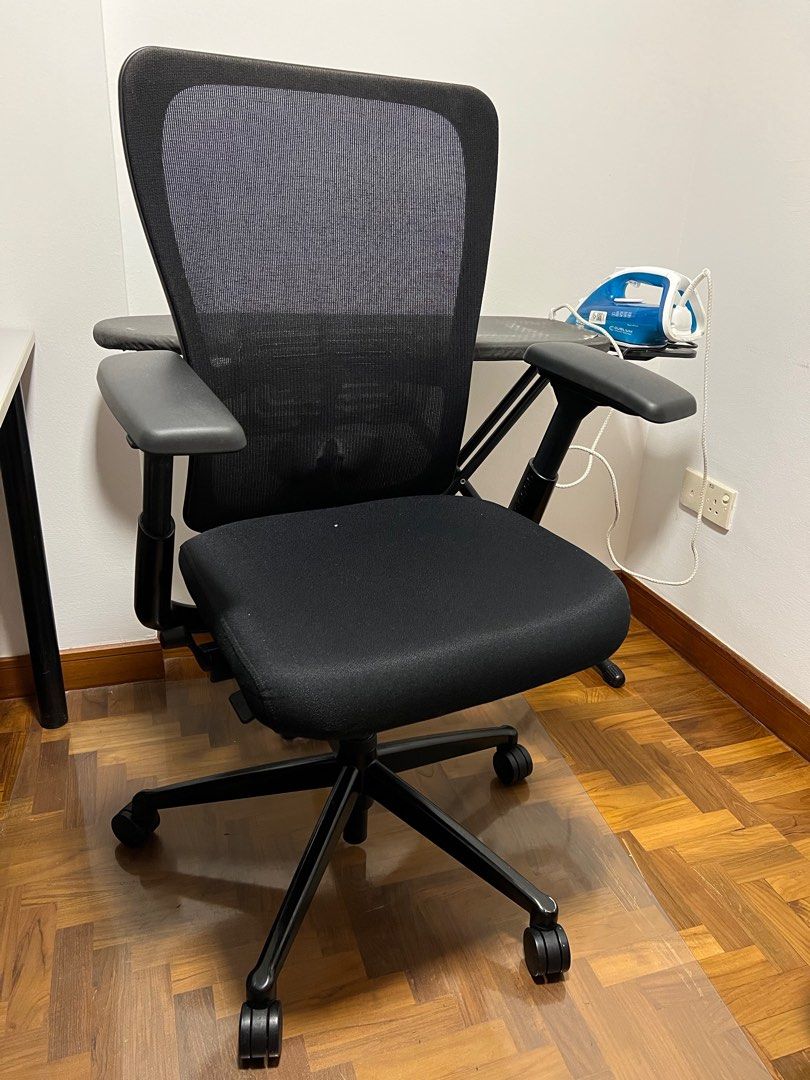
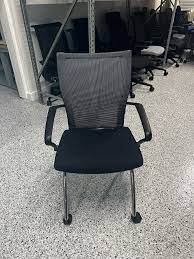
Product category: items_chair
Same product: yes